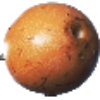
Label: granadilla